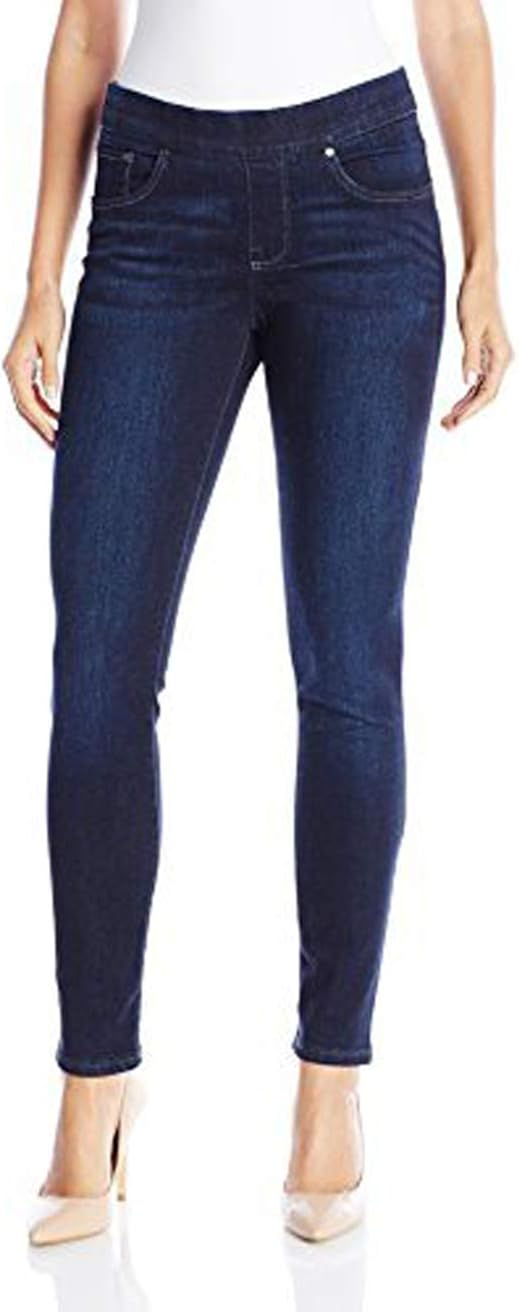
Lee Women's Modern Series Midrise Fit Elsa Pull-On Jean Legging
Category: AMAZON FASHION
Lee has unearthed new innovations in denim since 1889. The company has a rich American history in the world of fit and fashion, and now offers more fits, styles, finishes, features and choices than ever before. Whether you're off to a weekend adventure or dressing for a day at the office.
Features: Evolve, Unify: 91% Cotton, 7% Polyester, 2% Spandex | Imported | Pull On closure | Machine Wash | Midrise pull-on jean legging in sculpting stretch denim sits just below the waist | Rise: 9.75", Leg opening: 11", Inseams--Short: 28", Medium: 30", Long: 32" | Product measurements were taken using size 10. Please note that measurements may vary by size